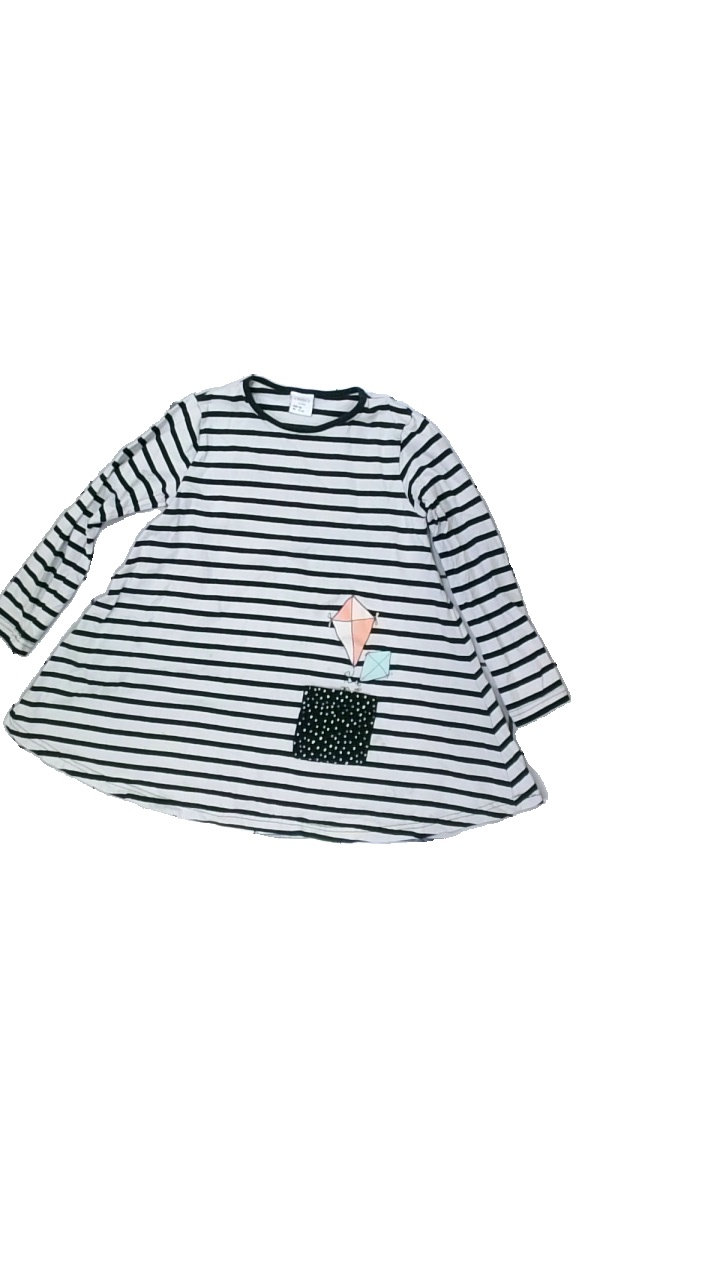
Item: Dress (Children)
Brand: Lindex
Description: randig klänning, missfärgad
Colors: White, Black, Pink, Multicolor
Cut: Regular
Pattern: Striped
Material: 100% cotton
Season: All
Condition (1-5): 2
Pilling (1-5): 5
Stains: Major
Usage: Export
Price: <50